Wills & Burke

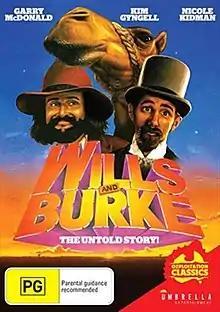
DVD cover

Wills & Burke (also known as The Wacky World of Wills & Burke and Wills & Burke: The Untold Story) is a 1985 Australian black comedy film about the Burke and Wills expedition. It opened a week before "Burke & Wills", a serious drama about the expedition.